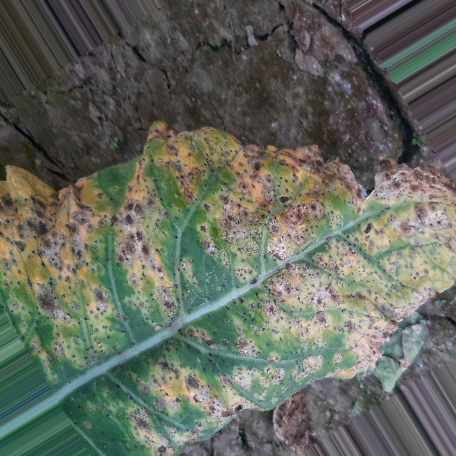
Label: Downy Mildew